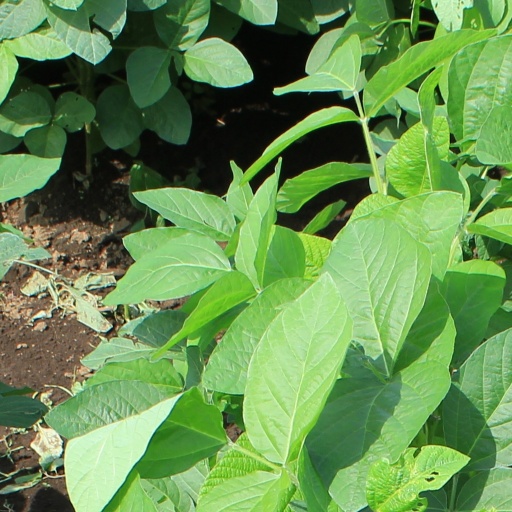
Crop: soybean